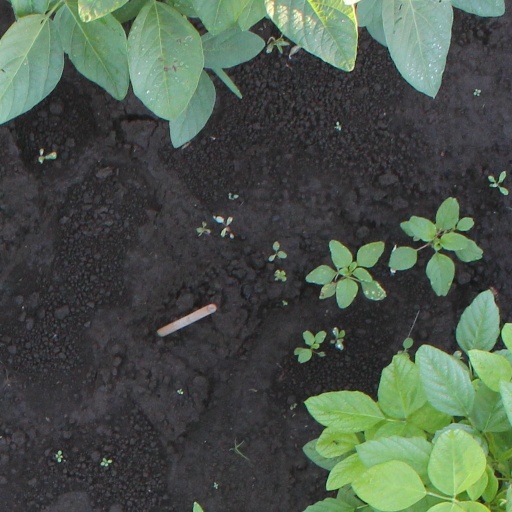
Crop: soybean